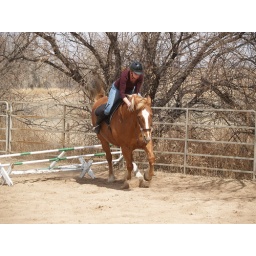
p4059451. Second time over the green and white panel.